Conservatorio Municipal "José Iturbi" de Valencia

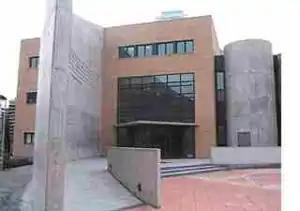
Conservatorio José Iturbi

The Conservatorio Municipal “José Iturbi” de Valencia is a music college in Valencia, Spain. The school has its roots in an 1869 initiative which provided organized musical education in the city of Valencia for the first time; with teachers providing instruction in their own homes rather than at a particular facility. These teachers eventually formed the school's first faculty when the conservatory opened its doors in 1879 as the "Conservatorio Municipal de Valencia". The school changed to its present name in 1979 in honor of the conductor and pianist José Iturbi.